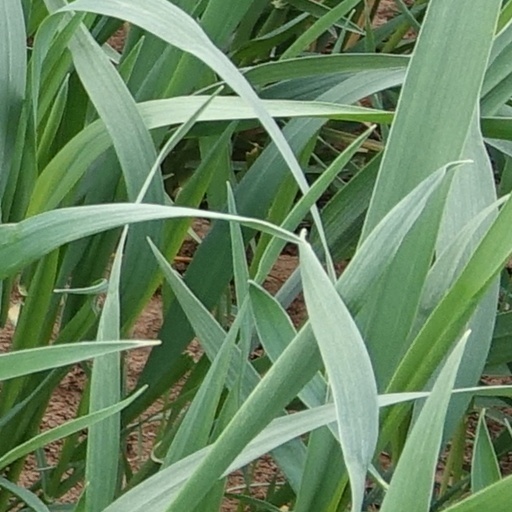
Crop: wheat